Westward Ho! railway station

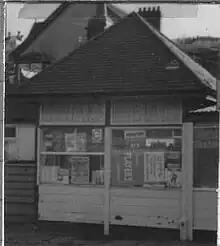
The old signal box in use as the Westward Ho! bus station snack bar

Westward Ho! had two platforms of 320 feet length and one foot above rail level, platform lighting, a passing loop of 8 chains allowing three coach trains to pass, a ticket office with waiting rooms and toilet, an 8-lever signal box and a 2-lever ground frame; a waiting room, refreshment room, bookstall, level crossing gates and a Concert Hall called the Station Hall. A siding ran to the Westward Ho! Gas Works. It was controlled by a two-lever ground frame, which was released by a key attached to the Westward Ho! to Appledore section of the train staff.